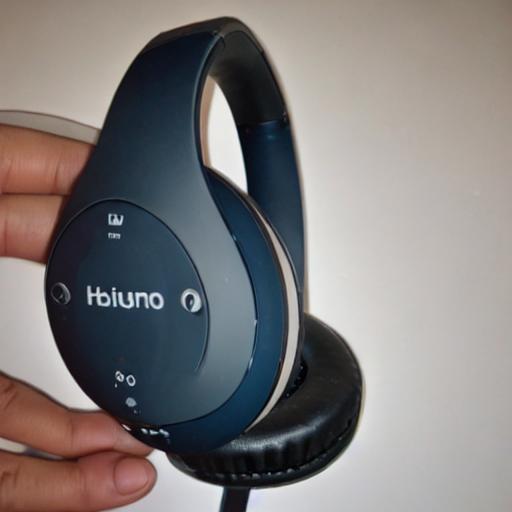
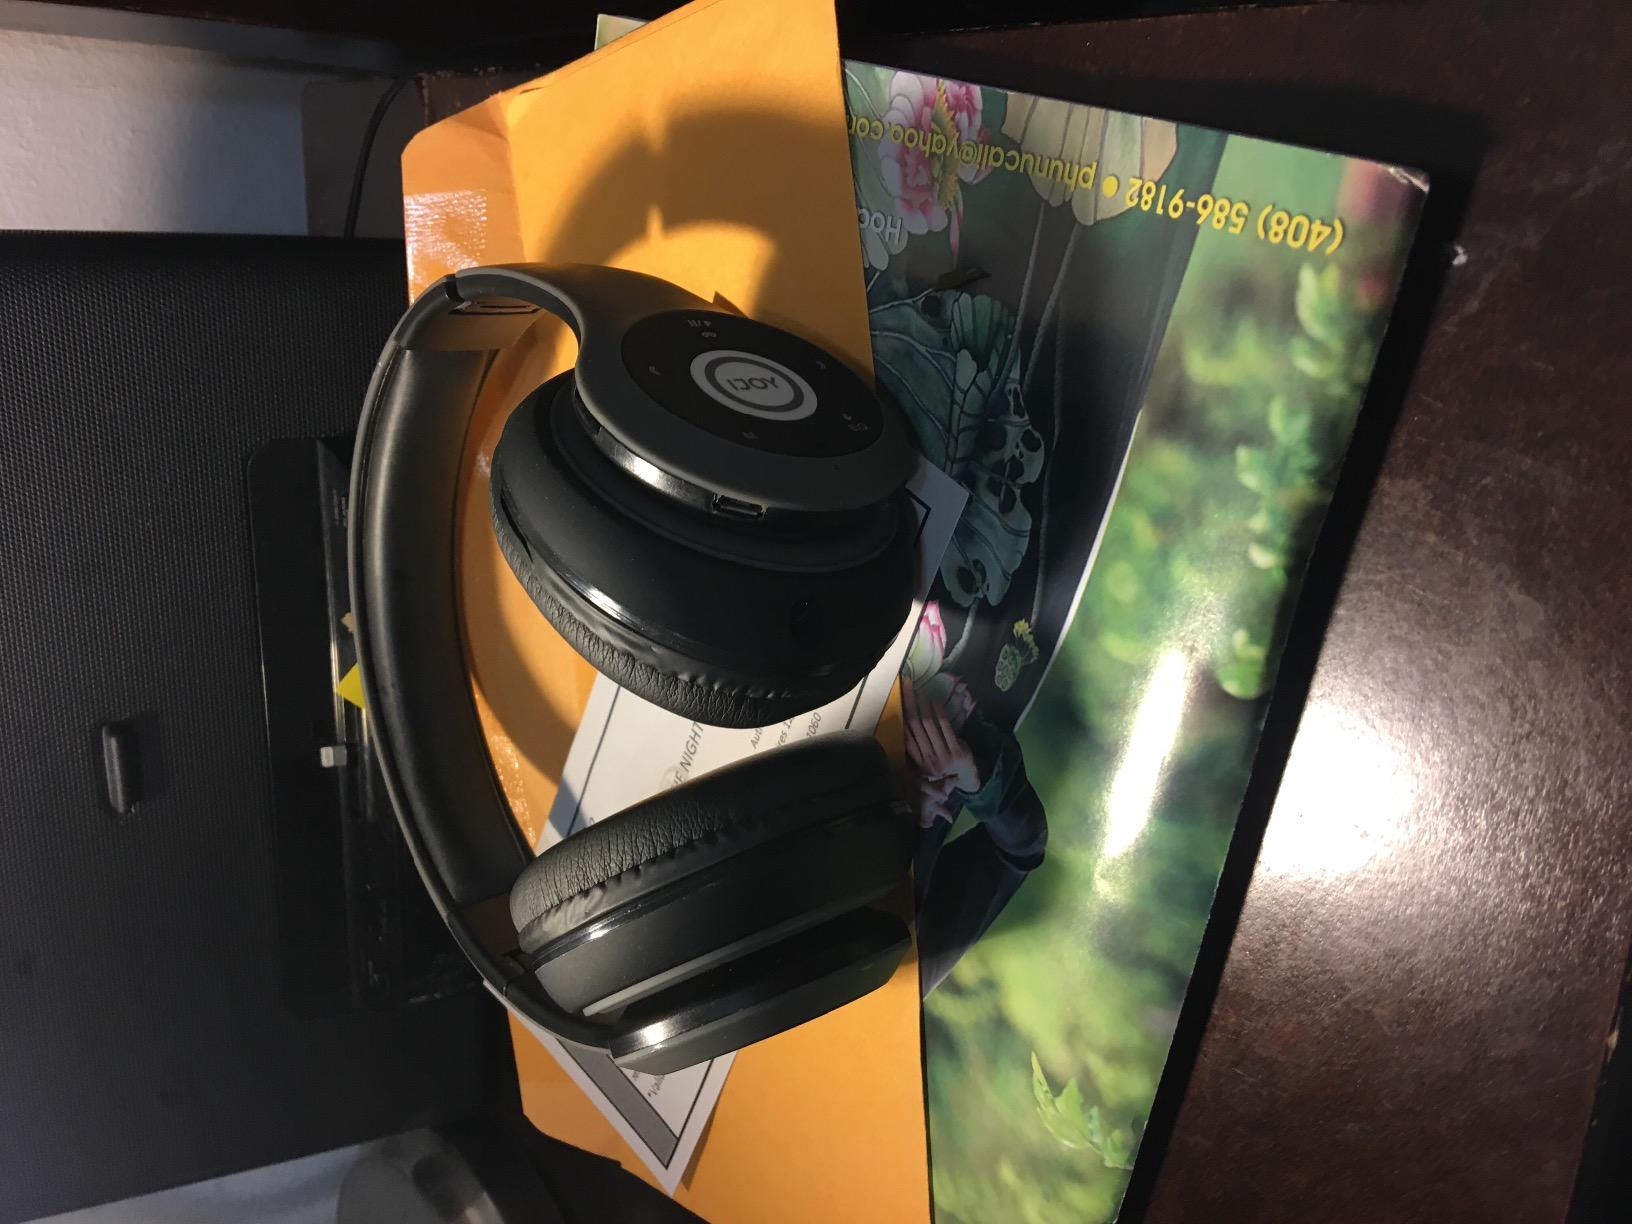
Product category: headphones
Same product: no